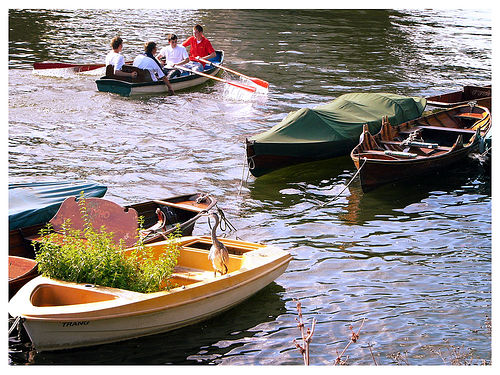
some people rowing a boat and some docked boats and water

one row boat is being used while others are not

A boat with people on it passing several other boats.